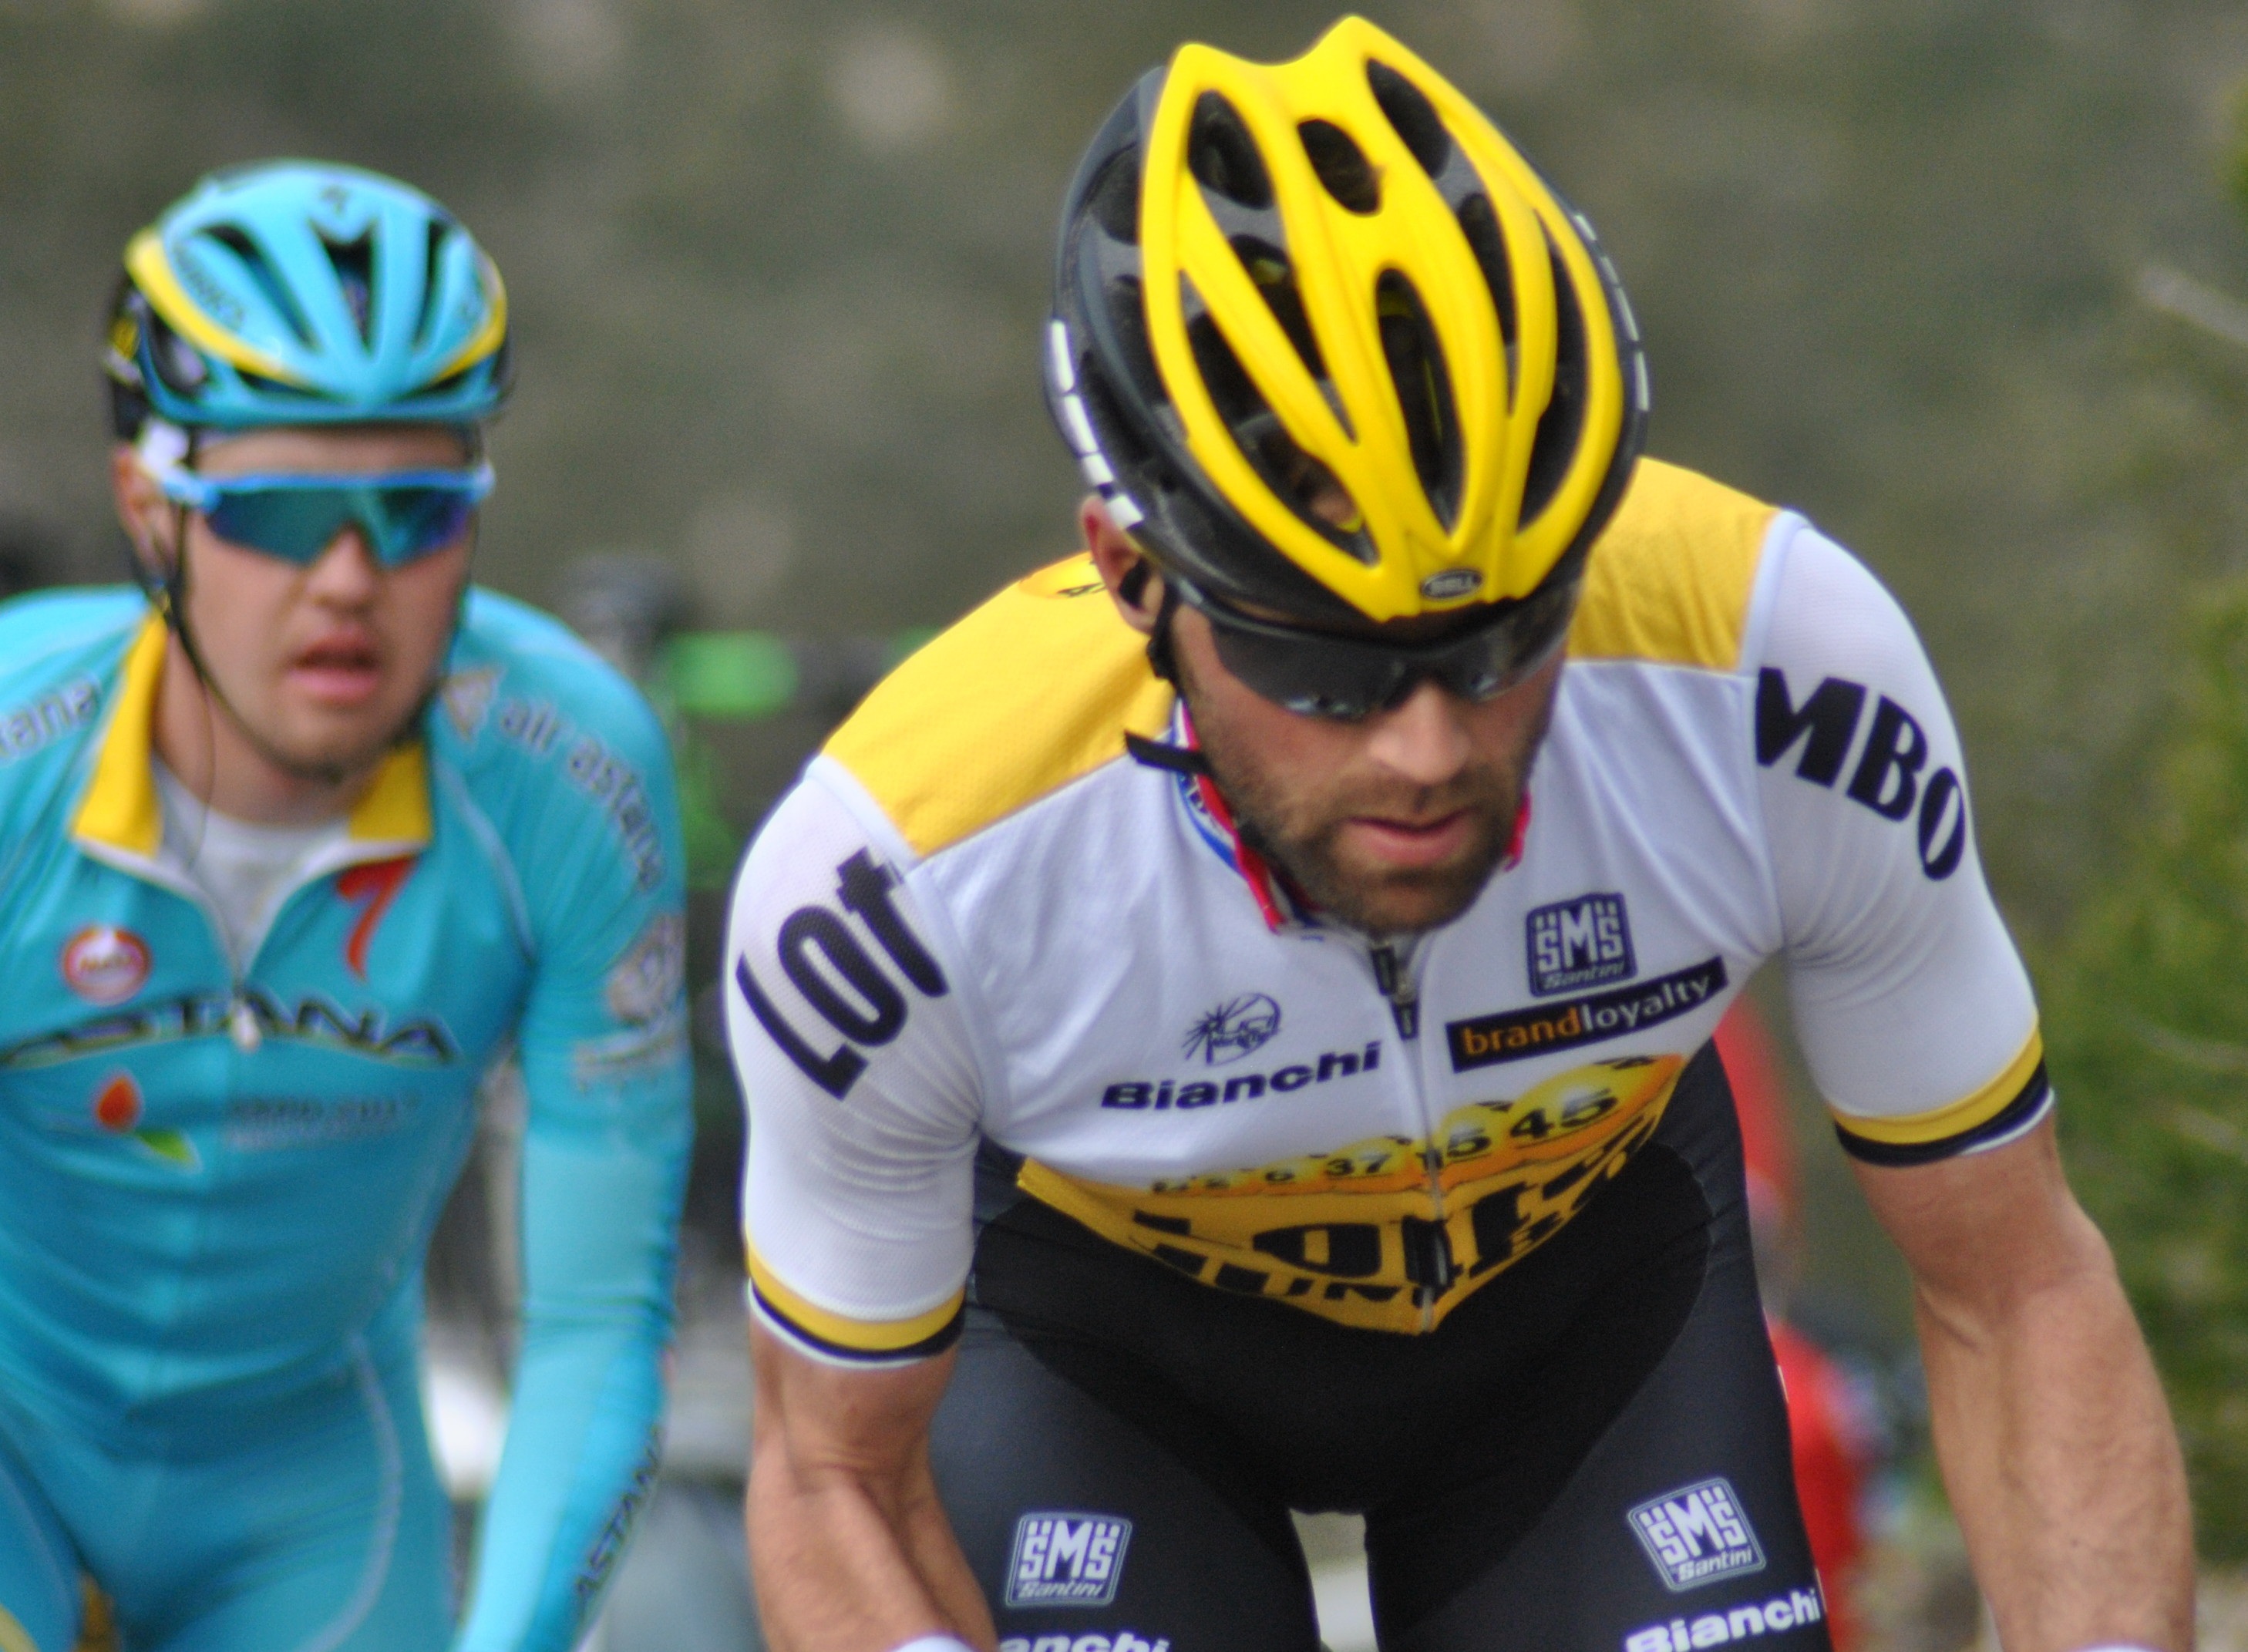
bicycle, recreation, vehicle, fight, cycling, race, team, sports, racing, sprint, road cycling, outdoor recreation, mountain stages, cycle sport, cyclo cross, bicycle racing, endurance sports, road bicycle racing, duathlon